Nina Doroshina

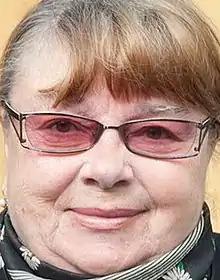

Nina Mikhaylovna Doroshina (3 December 1934 — 21 April 2018) was a Soviet and Russian actress of theater and cinema, People's Artist of the RSFSR (1985).